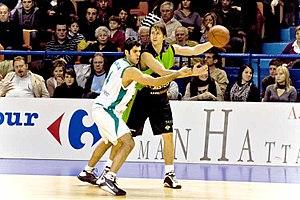
Laurent Marcel Guy Foirest, né le 18 septembre 1973 à Marseille, est un joueur français de basket-ball. Il mesure 1,98 m et joue au poste d'ailier. Il remporte le titre de champion de France avec les trois clubs avec lesquels il évolue, l'Olympique Antibes, Pau-Orthez et l'ASVEL Lyon-Villeurbanne. Il effectue également une carrière en Espagne, au Tau Vitoria, club avec lequel il remporte la Liga ACB et participe à une finale de l’Euroligue. Avec l'équipe de France, il remporte un titre de champion d'Europe junior et une médaille olympique, l'argent, lors des Jeux olympiques de Sydney. Sur le plan individuel, il est récompensé de deux titres de MVP français du championnat de France, en 1999 et 2004. Après sa carrière de joueur, il entame une carrière de manager général au sein de ASVEL Lyon-Villeurbanne.
L'ASVEL Lyon-Villeurbanne est un club français de basket-ball situé à Villeurbanne nommé officiellement, pour raison de parrainage, LDLC ASVEL depuis 2018.